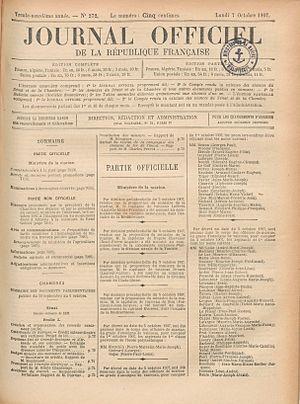
Journal officiel de la République française. Lois et décrets. Journaux officiels (Paris) 7 octobre 1907.